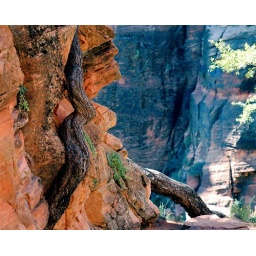
These tree roots survive high up on a mountain in Zion National Park.